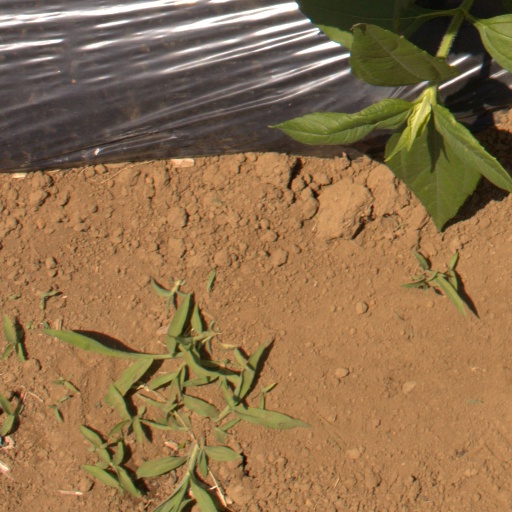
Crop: Jerusalem artichoke